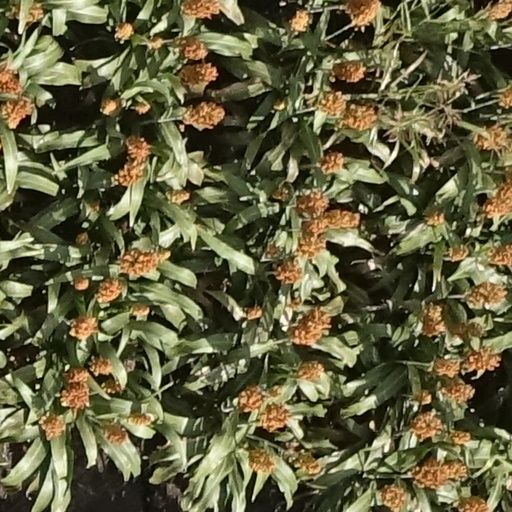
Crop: sorghum